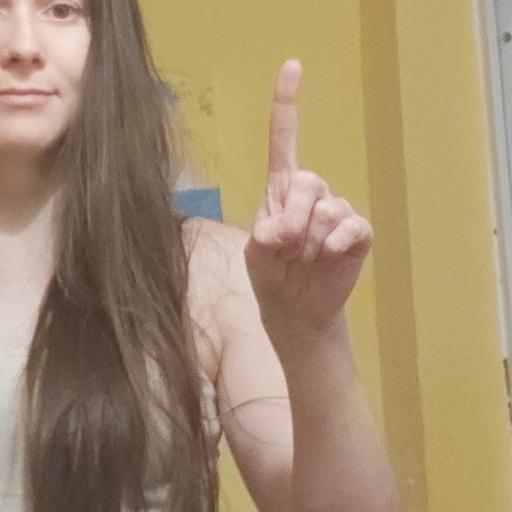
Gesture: one